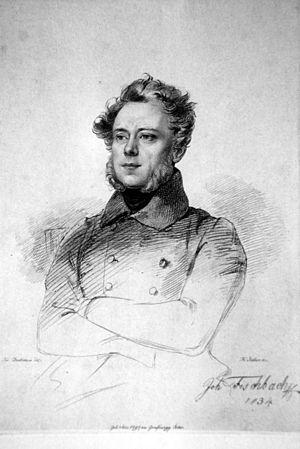
Johann Fischbach est un peintre autrichien.